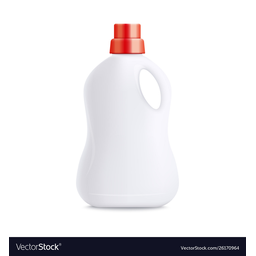
Label: plastic